Human interactions with microbes

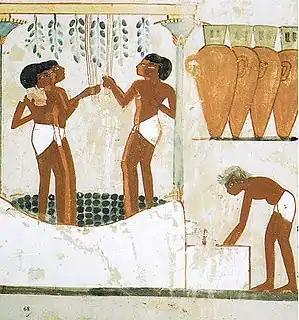
Grapes being trodden to extract the juice and fermented to wine in storage jars. Tomb of Nakht, 18th dynasty, Thebes, Ancient Egypt

Human interactions with microbes include both practical and symbolic uses of microbes, and negative interactions in the form of human, domestic animal, and crop diseases.